Organic egg production

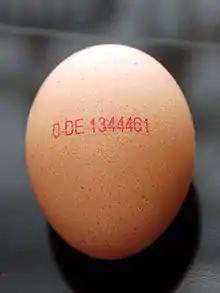
German organic egg with only the EU egg code

Significant differences cover feed, medication, and animal welfare. Organic hens are fed organic feed; it is prohibited to feed animal byproducts or GMO crops – which is not disallowed in free range environments; no antibiotics allowed except in emergencies (in free range, it is up to the farmer, but the same levels of antibiotics as conventional farming is allowed); required animal welfare standards in organic farms are higher, which can improve the quality of both the eggs and the meat.